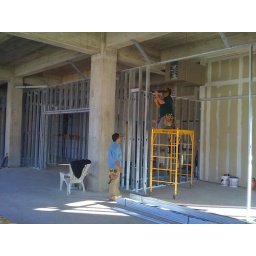
Will have 10 foot frameless glass in the front wall and then back is a tongue-and-groove wood wall.